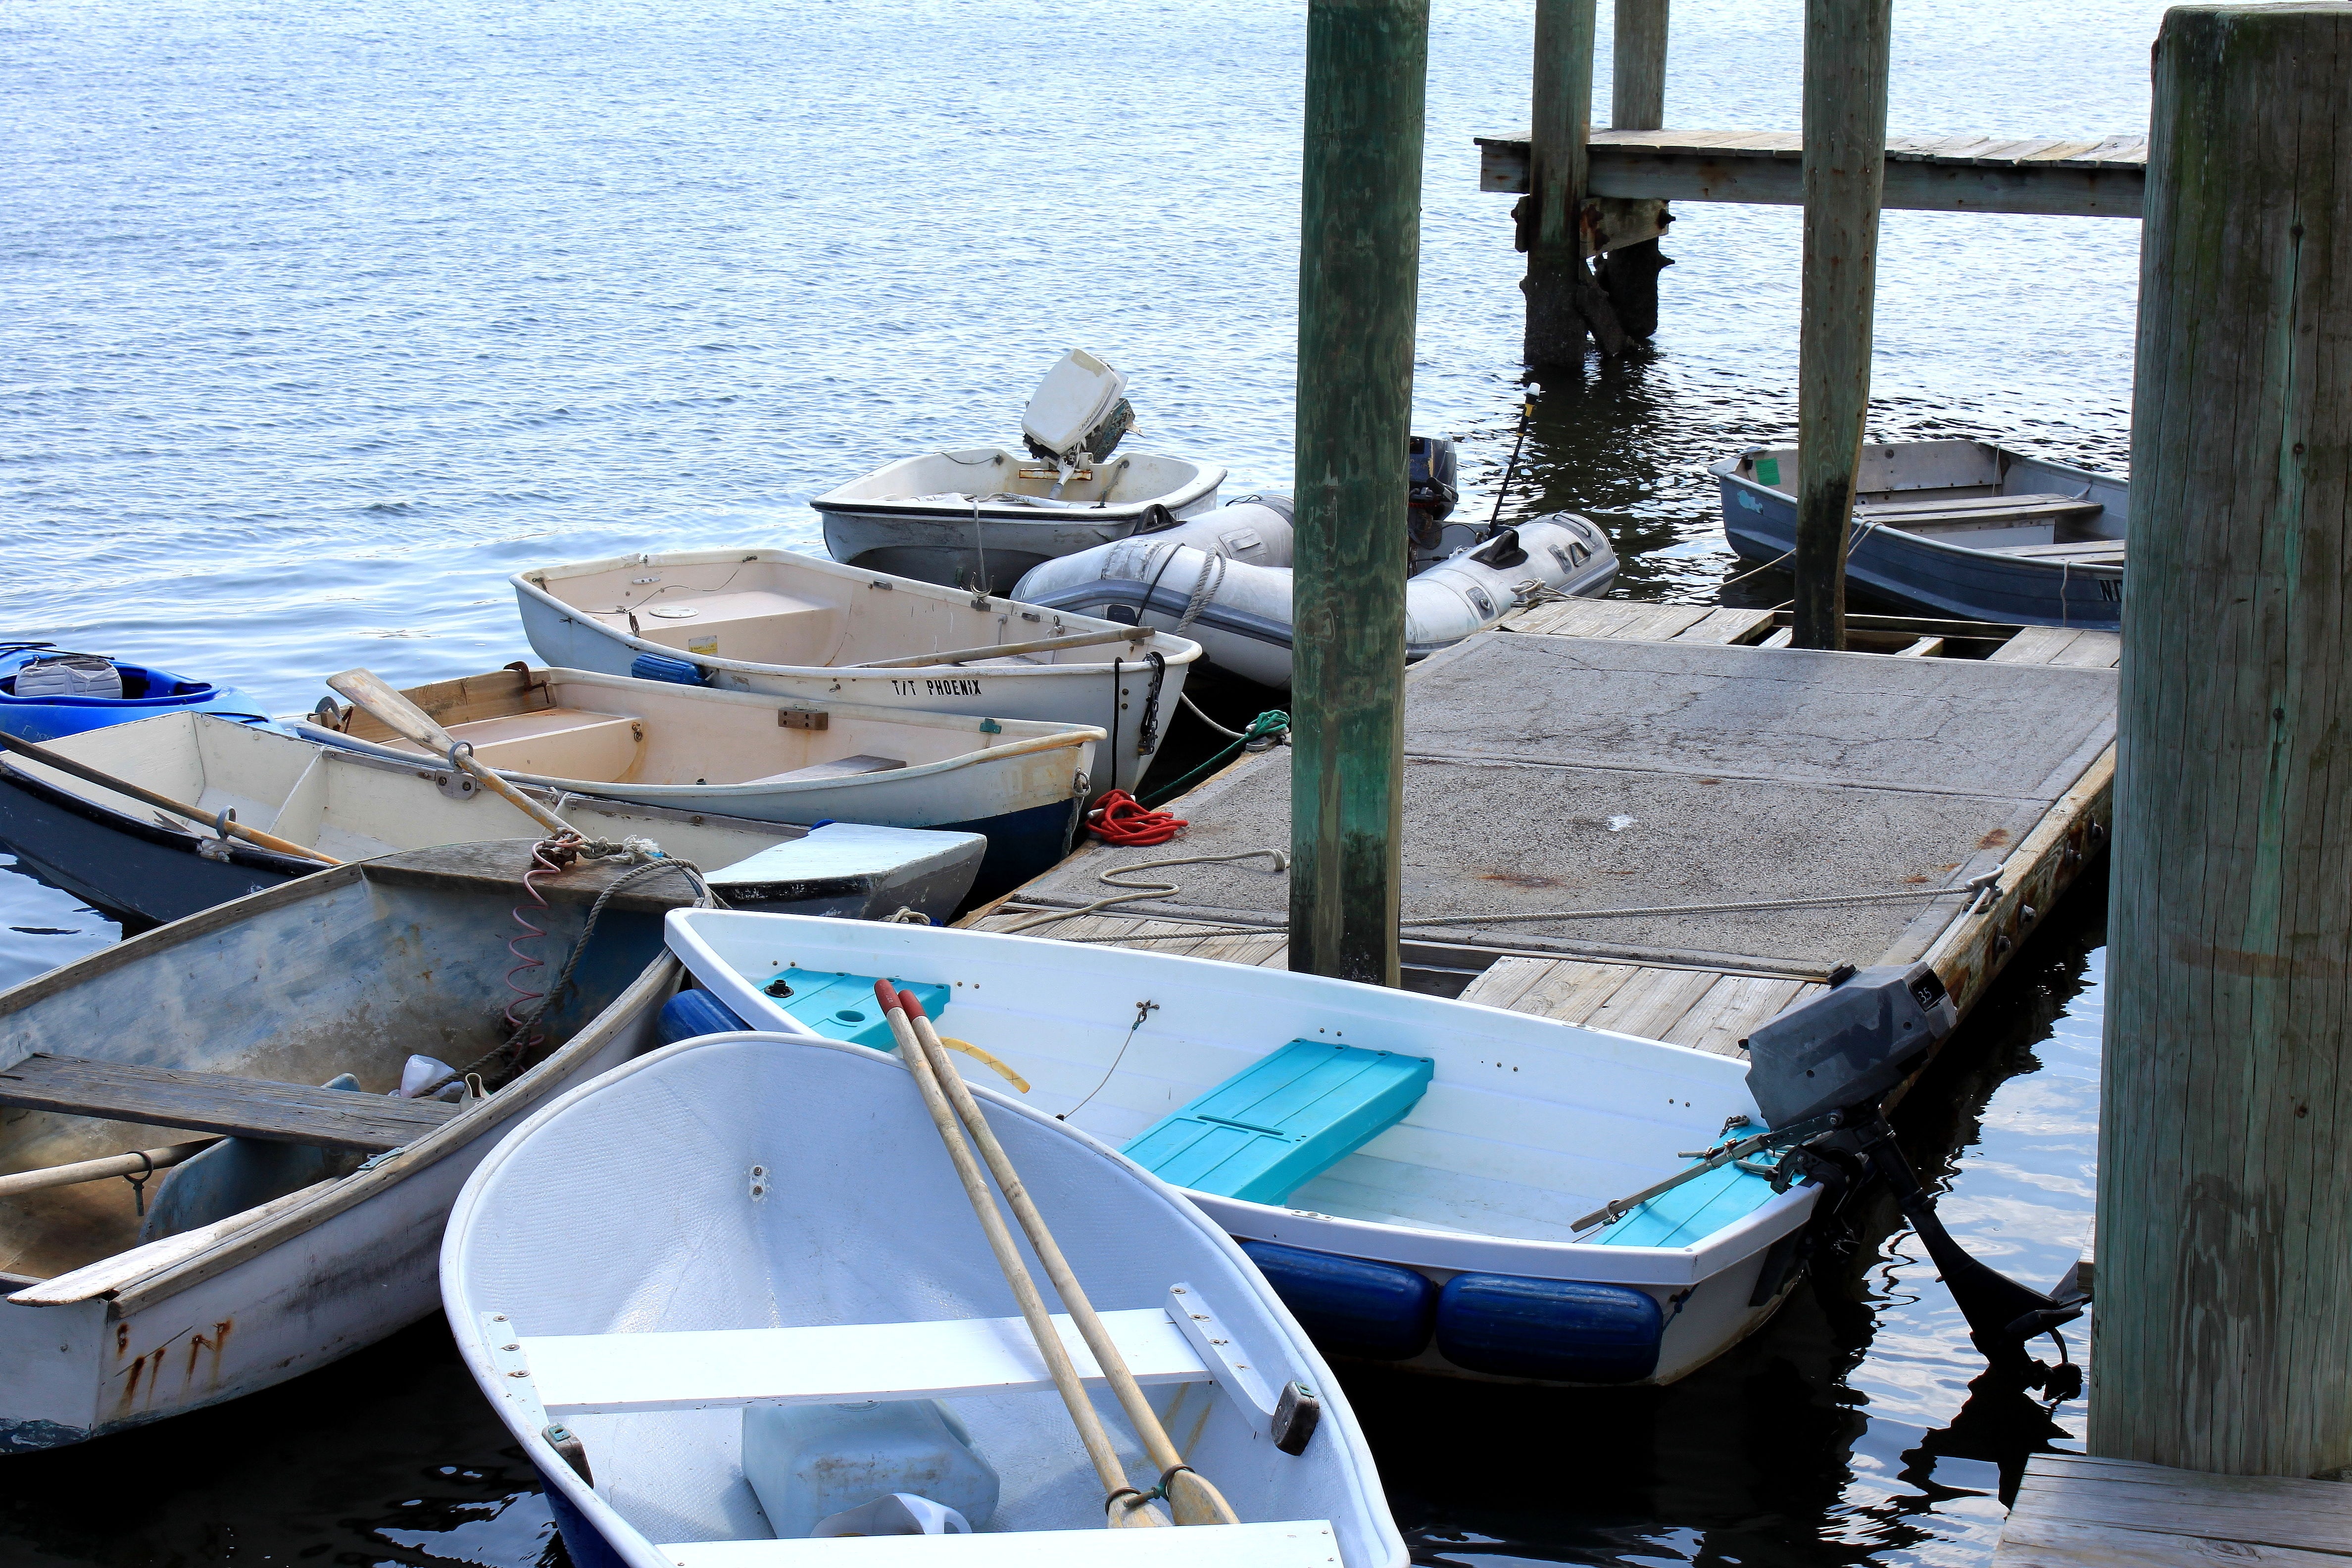
sea, water, dock, group, boat, vacation, vehicle, marina, lifestyle, waterway, fun, boating, watercraft, skiff, watercraft rowing